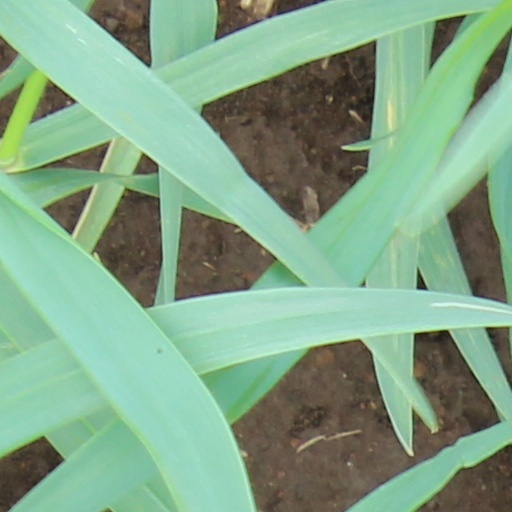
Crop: wheat